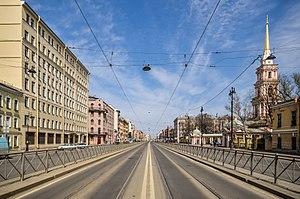
L'avenue Ligovski ou perspective Ligovski est des rues principales de Saint-Pétersbourg. Avant la création de la ville, c'était une voie menant à Novgorod, utilisée par les personnes vivant dans les villages autour du delta de la Néva.